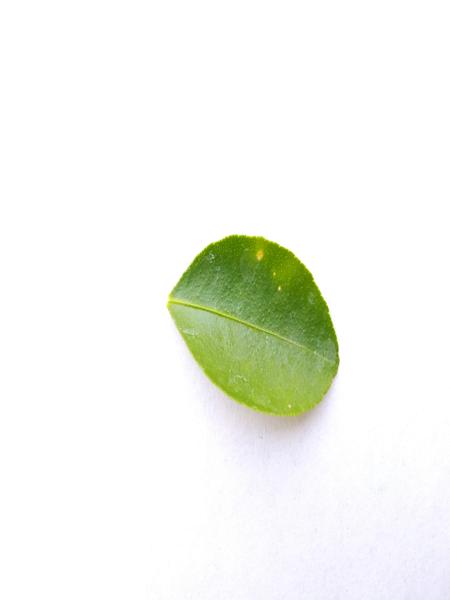
Plant: Lemon